Rolampont

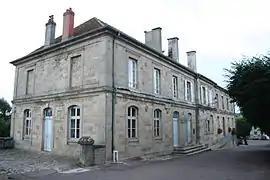
The town hall in Rolampont

Rolampont is a commune in the Haute-Marne department in north-eastern France.